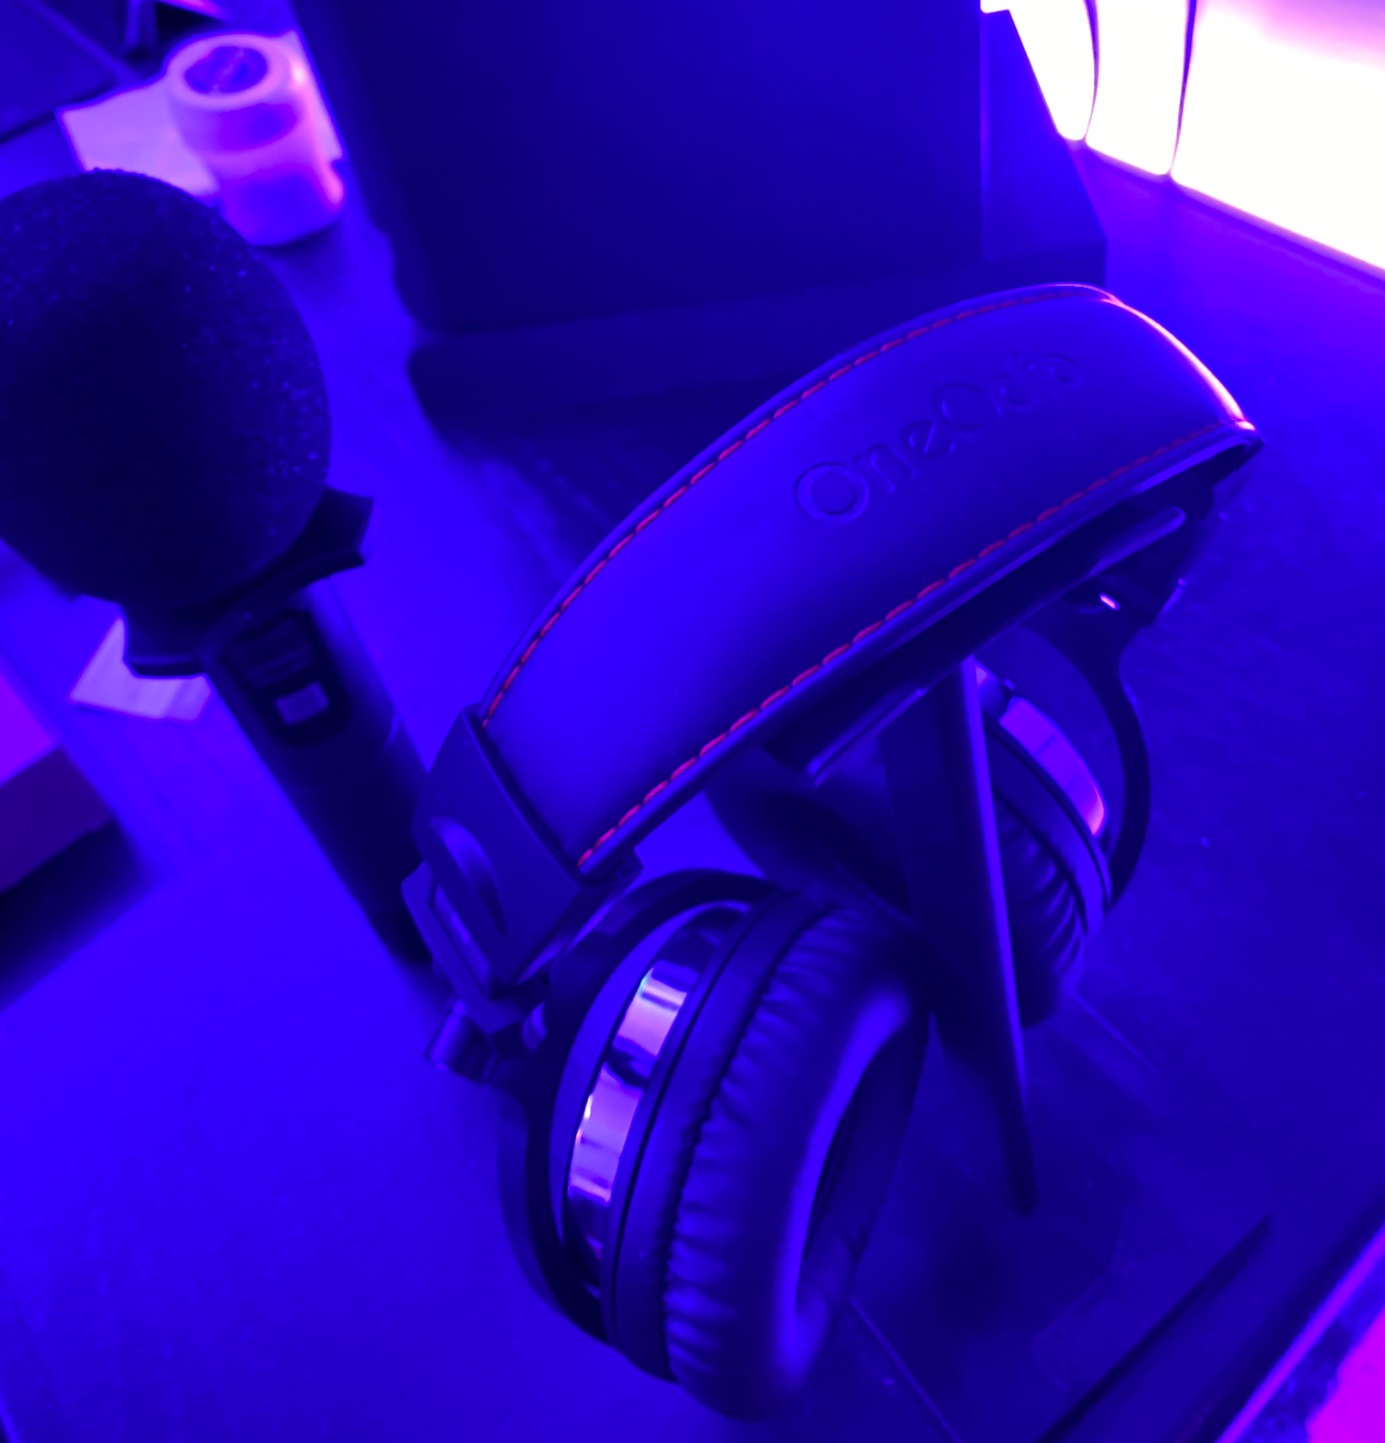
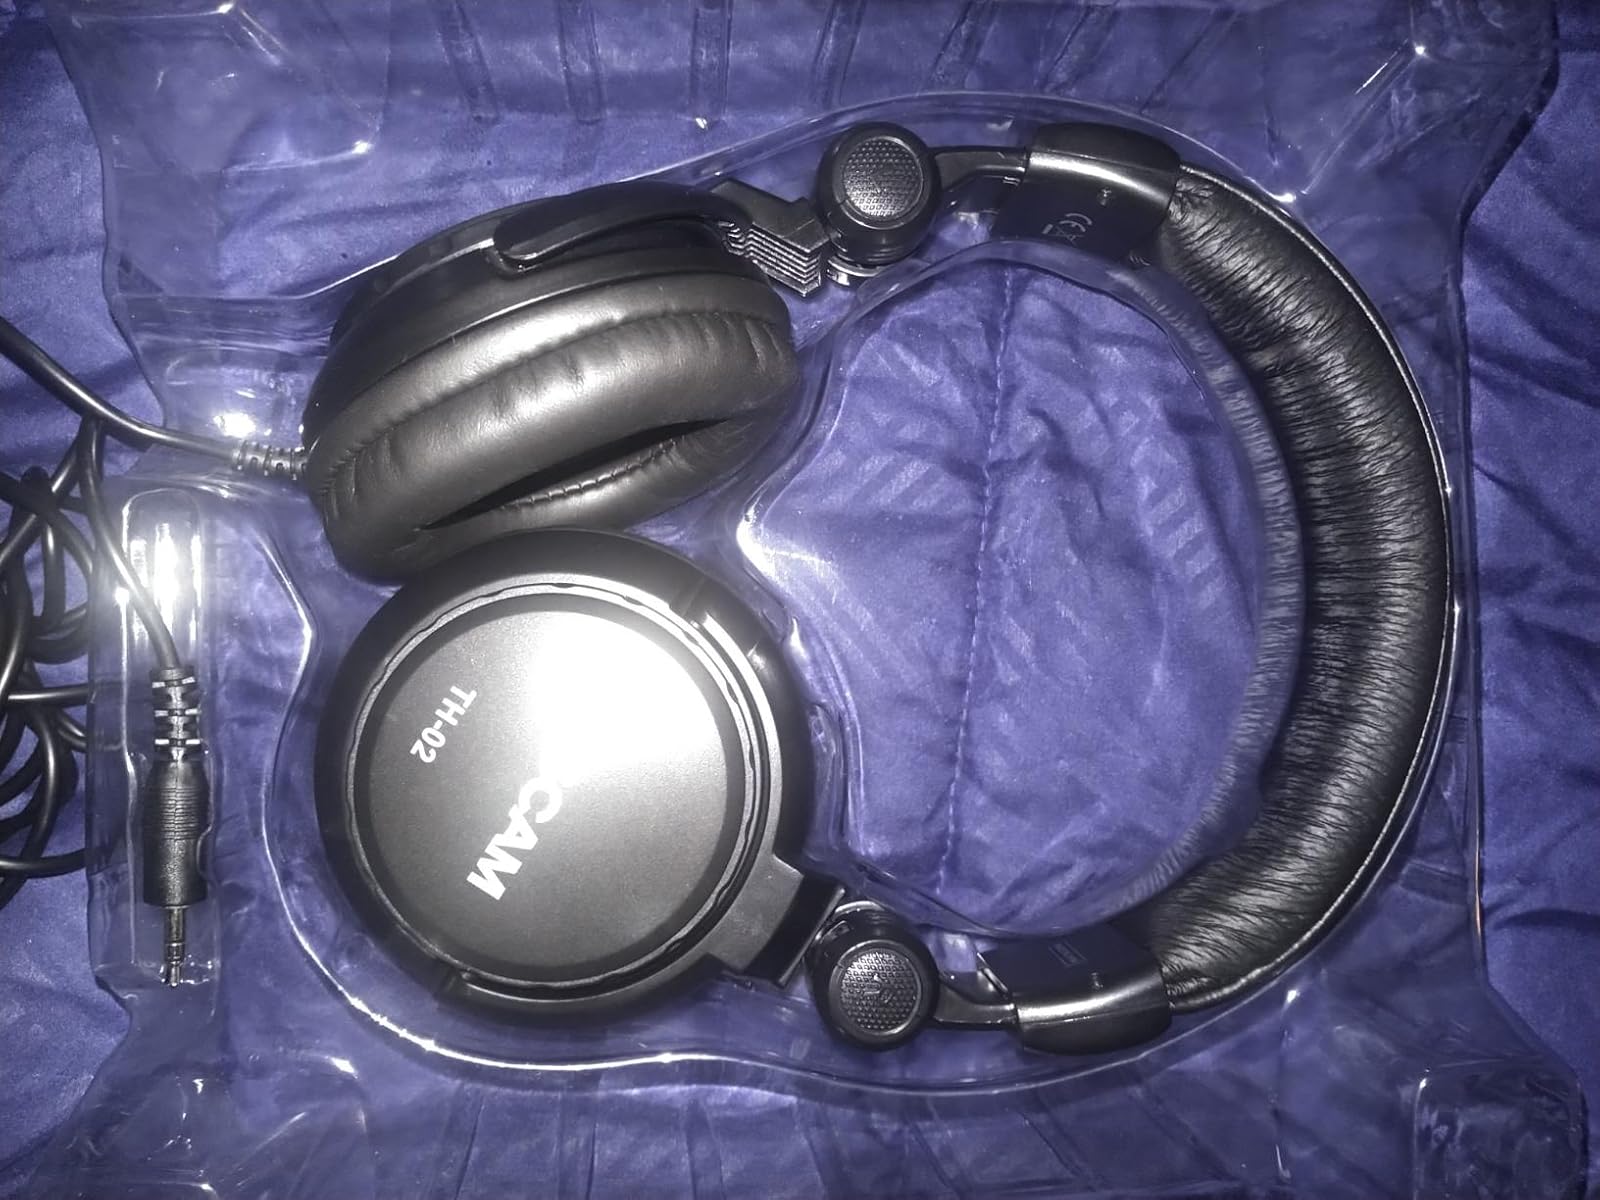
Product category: headphones
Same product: no